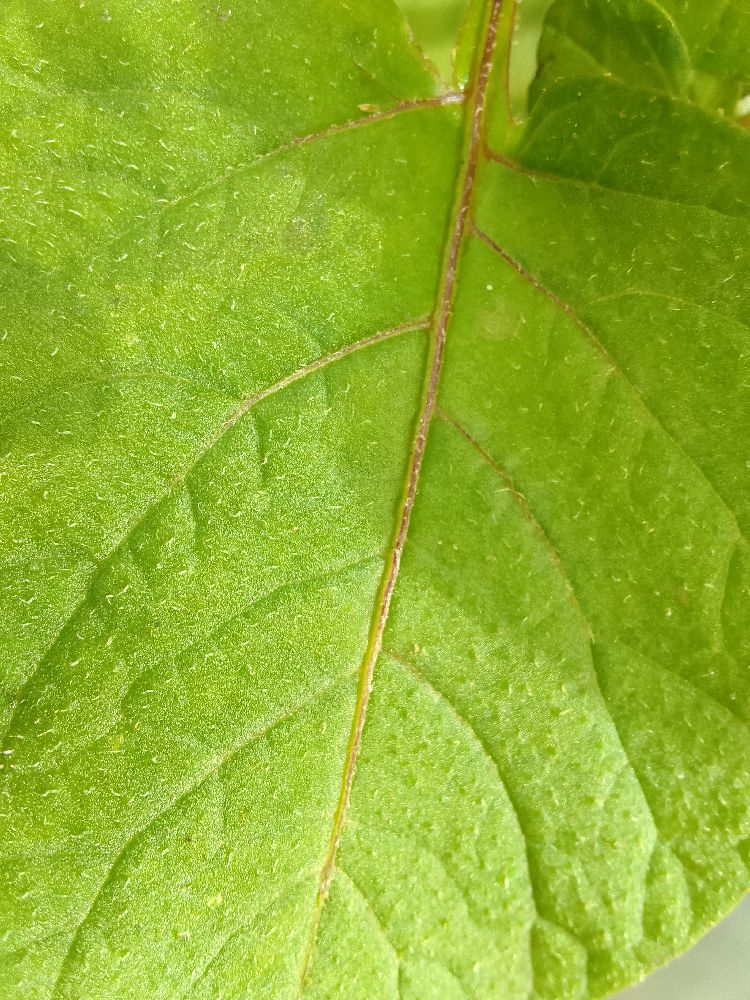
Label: Healthy